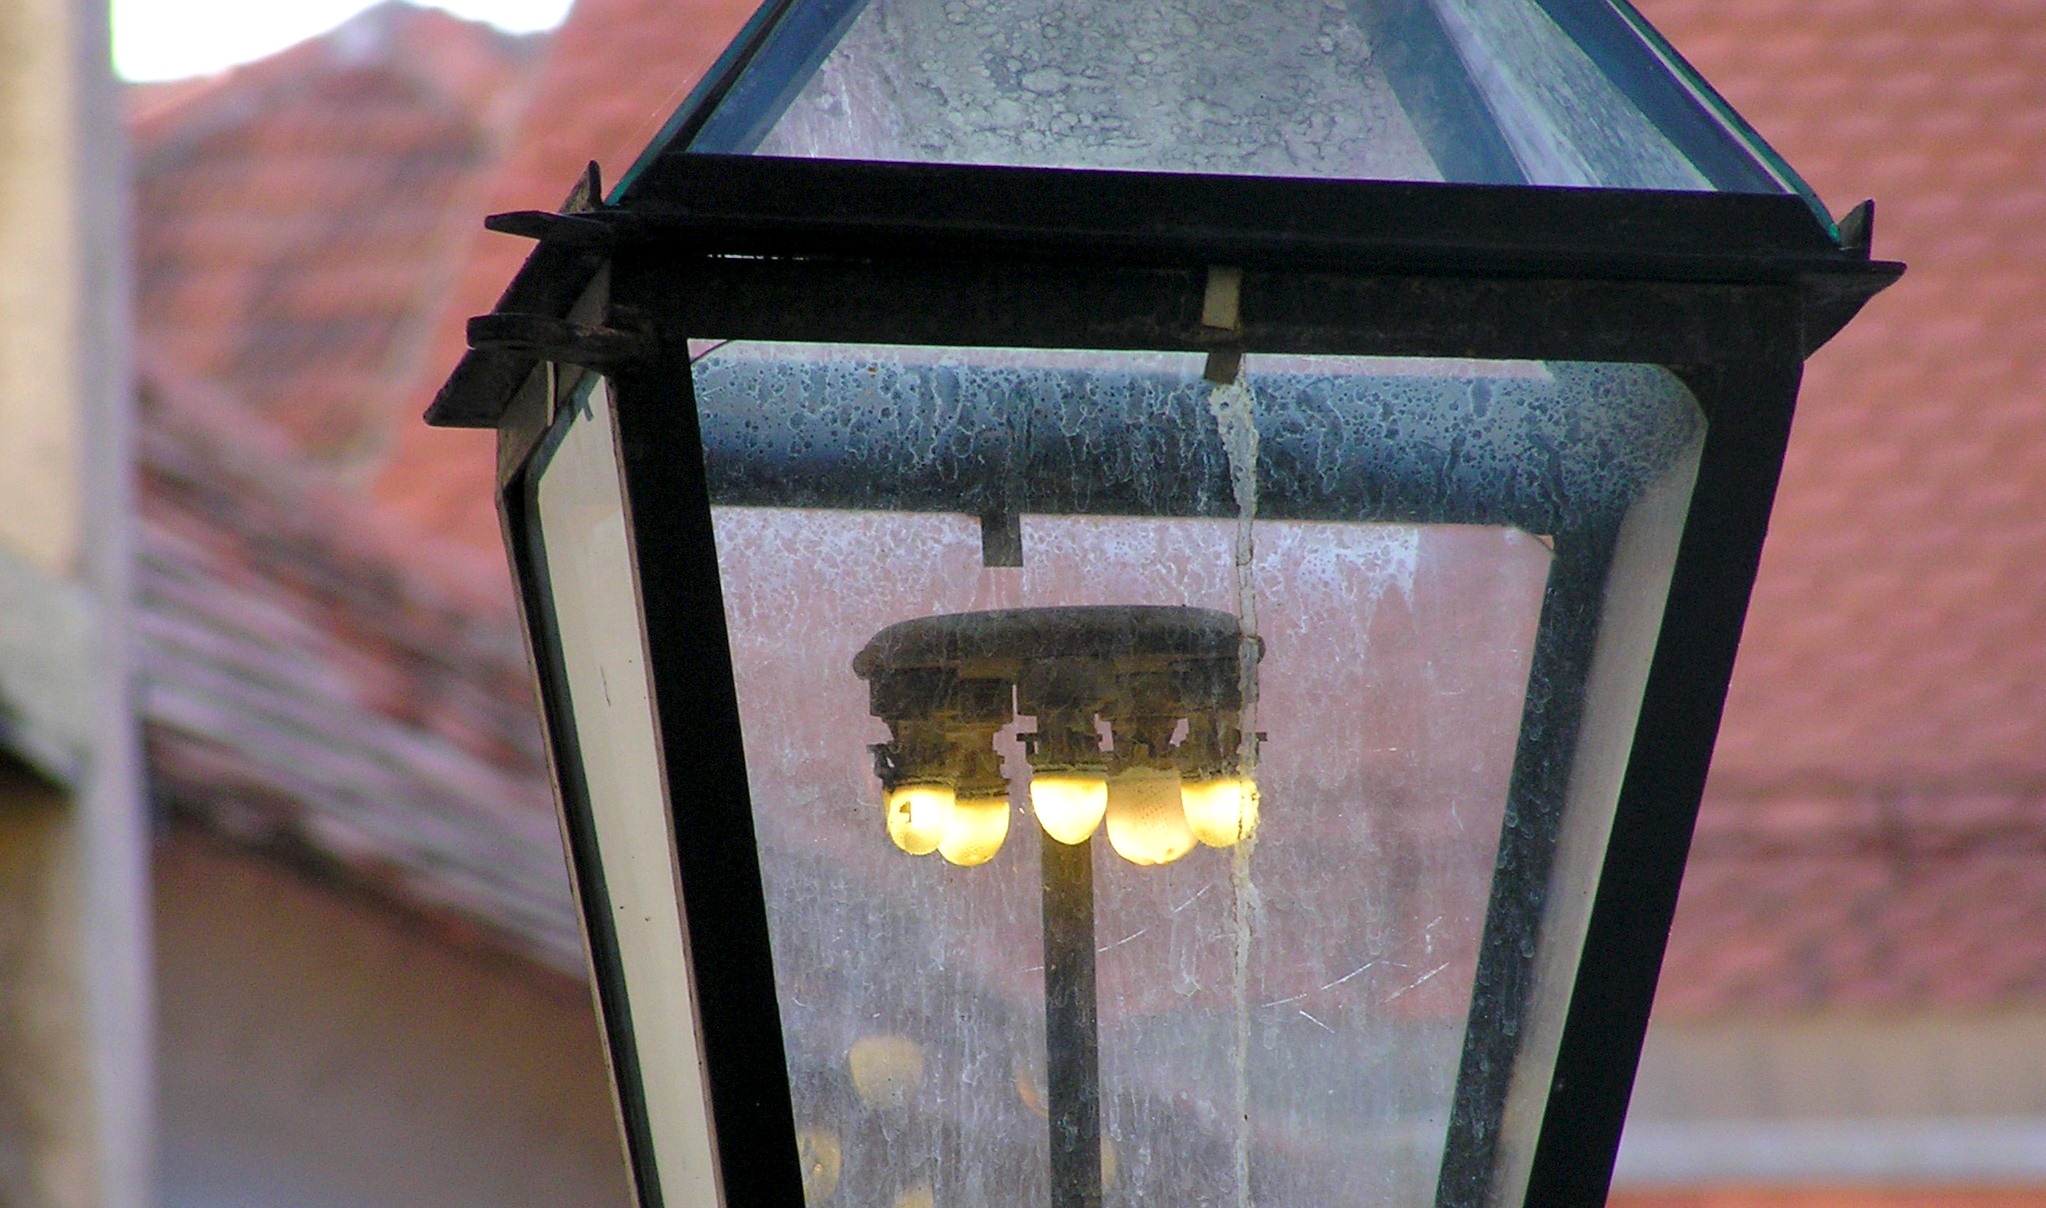
light, street, old, lantern, candle, lighting, street lamp, light fixture